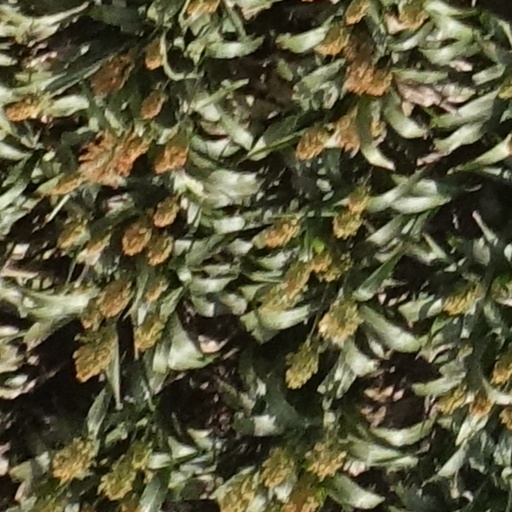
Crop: sorghum